Sculpture

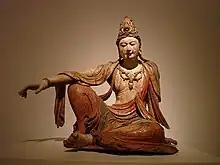
Seated Bodhisattva Guanyin, wood and pigment, 11th century, Northern Song dynasty

As in painting, early Italian Mannerist sculpture was very largely an attempt to find an original style that would top the achievement of the High Renaissance, which in sculpture essentially meant Michelangelo, and much of the struggle to achieve this was played out in commissions to fill other places in the Piazza della Signoria in Florence, next to Michelangelo's "David". Baccio Bandinelli took over the project of "Hercules and Cacus" from the master himself, but it was little more popular than it is now, and maliciously compared by Benvenuto Cellini to "a sack of melons", though it had a long-lasting effect in apparently introducing relief panels on the pedestal of statues for the first time. Like other works of his, and other Mannerists, it removes far more of the original block than Michelangelo would have done. Cellini's bronze "Perseus with the head of Medusa" is certainly a masterpiece, designed with eight angles of view, another Mannerist characteristic, but is indeed mannered compared to the "David"s of Michelangelo and Donatello. Originally a goldsmith, his famous gold and enamel Salt Cellar (1543) was his first sculpture, and shows his talent at its best. As these examples show, the period extended the range of secular subjects for large works beyond portraits, with mythological figures especially favoured; previously these had mostly been found in small works.